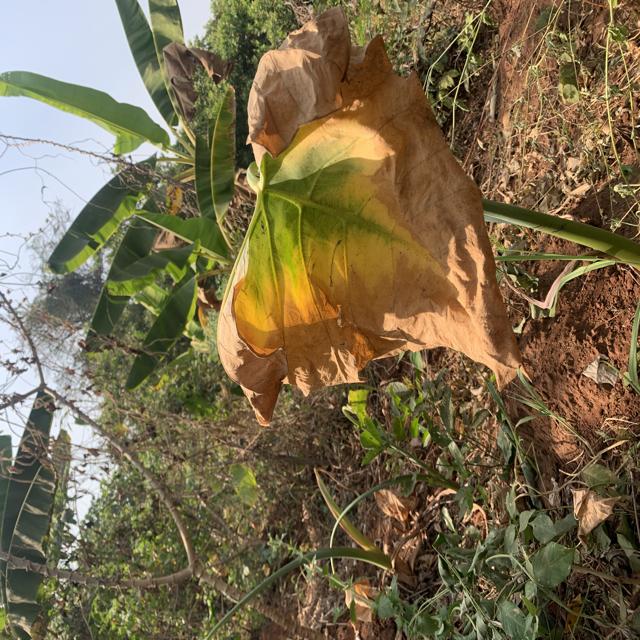
Label: Late_Blight